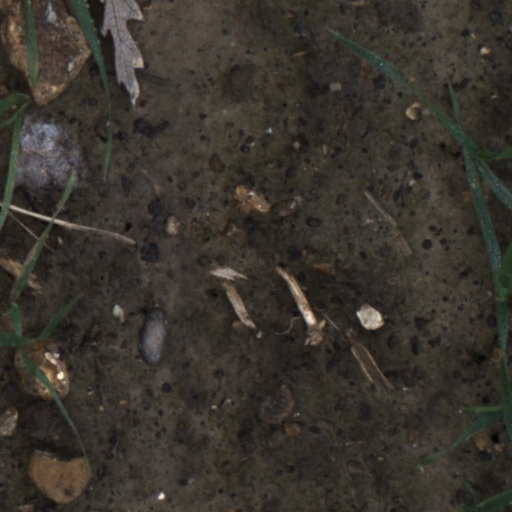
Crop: wheat